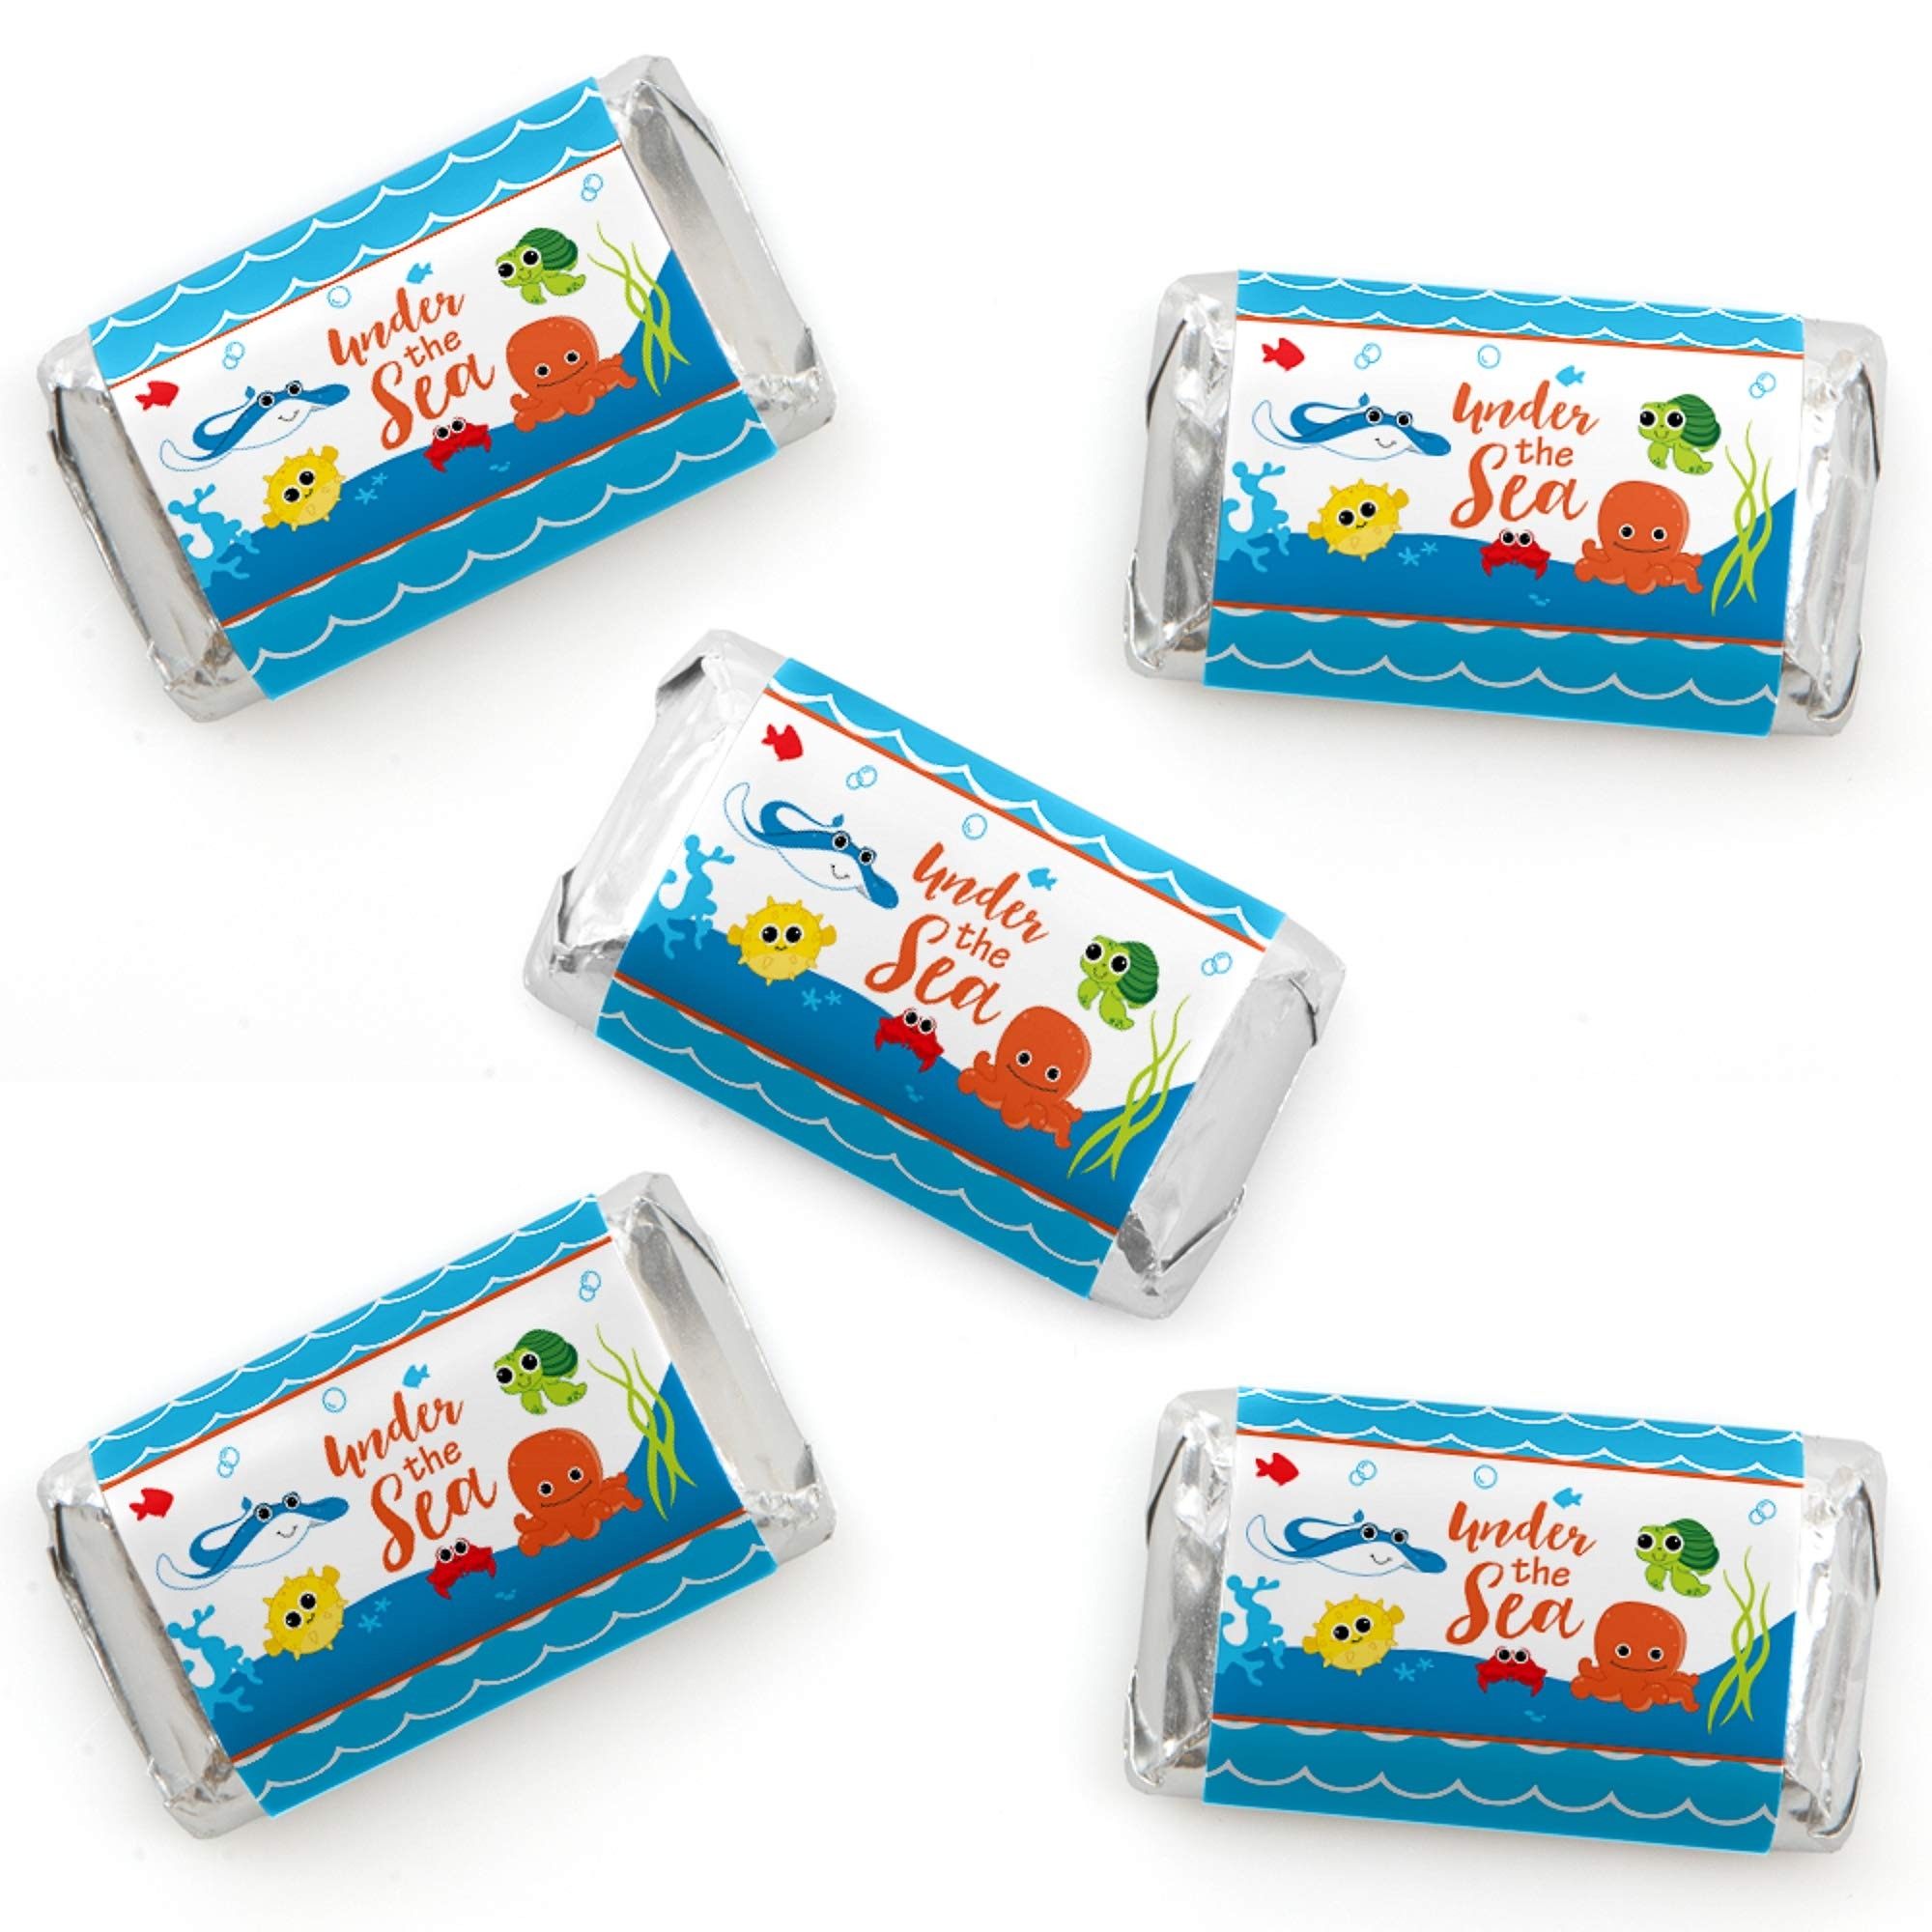
Item Name: Big Dot of Happiness Under the Sea Critters - Mini Candy Bar Wrapper Stickers - Baby Shower or Birthday Party Small Favors - 40 Count
Bullet Point 1: Under The Sea Critters Mini Candy Bar Wrappers INCLUDES 40 candy stickers, perfect for styling an adorable sea creatures candy buffet or unique baby shower or birthday party favors.
Bullet Point 2: Under The Sea Critters mini candy bar wrappers MEASURE 1.25” wide x 2.75” high and will quickly add a personal touch to all your sweet treats. It is easy to wrap Hershey's Miniature candy bars with these Under The Sea Critters stickers!
Bullet Point 3: EASY PARTY DECORATIONS: Under The Sea Critters mini candy bar sticker labels are an easy party decoration to add to your list of party supplies. Scatter decorated miniature candy bars down your dining tables, package in small gift bags as a party favor or display in a pretty bowl at your candy buffet. Get creative with your sea creatures DIY baby shower or birthday party decoration ideas!
Bullet Point 4: PREMIUM PARTY SUPPLIES: Under The Sea Critters mini candy bar labels are professionally printed on sticker paper with a photo-like shine. They are individually inspected and carefully packaged by hand. Simply wrap each sticker around a miniature chocolate candy bar.
Bullet Point 5: MADE IN THE USA: Under The Sea Critters - Mini Candy Bar Wrappers Baby Shower or Birthday Party Favors are designed and manufactured at our Wisconsin facility using materials that are Made in the USA. Please Note: Candies are not included but are available at your local grocery store.
Product Description: One of the easiest (and tastiest) do-it-yourself party favors available, our original Under The Sea Critters themed mini candy bar wrapper sticker labels are a must-have for any baby shower or birthday party. Simply add these mini candy bar wrappers to Hershey's miniature candy bars and easily create a party favor beautiful enough to be scattered in the middle of your tables or placed in a bowl at the cake table as an extra treat. Your guests will love the adorable design. Mini candy bar wrappers are sold in a set of 40, so be sure to order enough for everyone because this is one party favor no one can resist.
Value: 40.0
Unit: Count

Price: 9.99